One Day (2011 film)

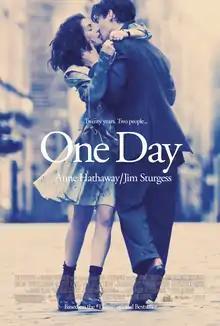
Theatrical release poster

One Day is a 2011 romantic drama film directed by Lone Scherfig from a screenplay by David Nicholls, based on Nicholls' 2009 novel of the same name. It stars Anne Hathaway and Jim Sturgess, with Patricia Clarkson, Ken Stott and Romola Garai in supporting roles. It was released in the United States on 19 August 2011 by Focus Features and in the United Kingdom on 24 August 2011 by Universal Pictures.